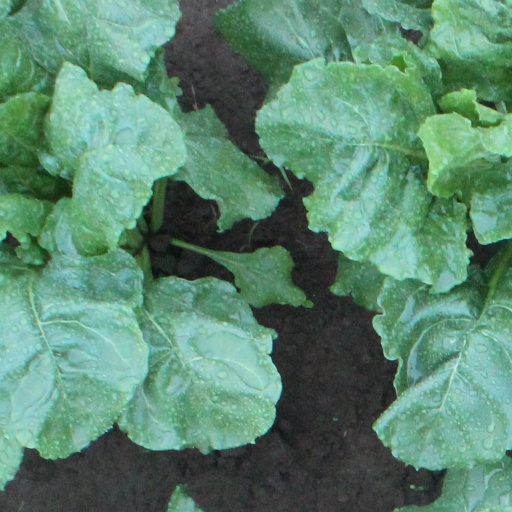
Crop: sugar beet